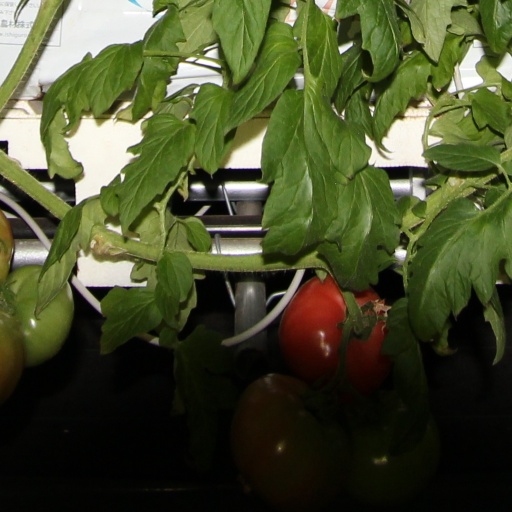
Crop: tomato